Moses Ebuk

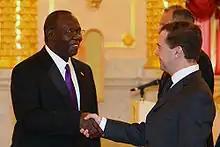
Moses Ebuk presents his diplomatic credentials to President of Russia Dmitry Medvedev on 27 February 2009.

Moses Ebuk is a Ugandan neurophysiologist, academic and diplomat.